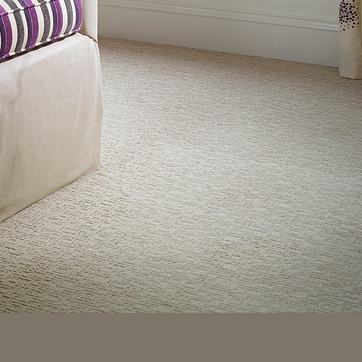
Material: carpet